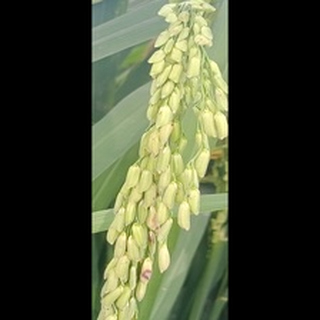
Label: healthy_rice